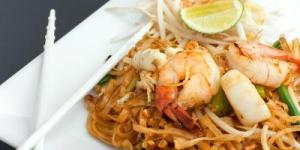
fideos de arroz frito